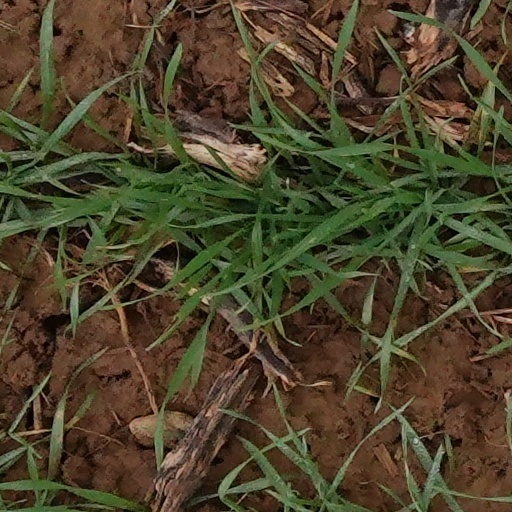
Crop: wheat